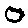
Label: 0